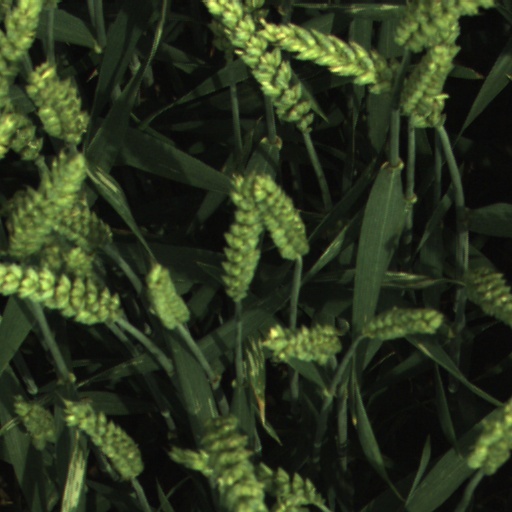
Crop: wheat